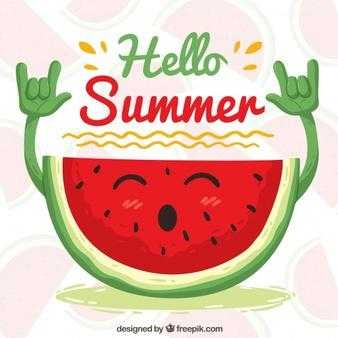
Label: Watermelon